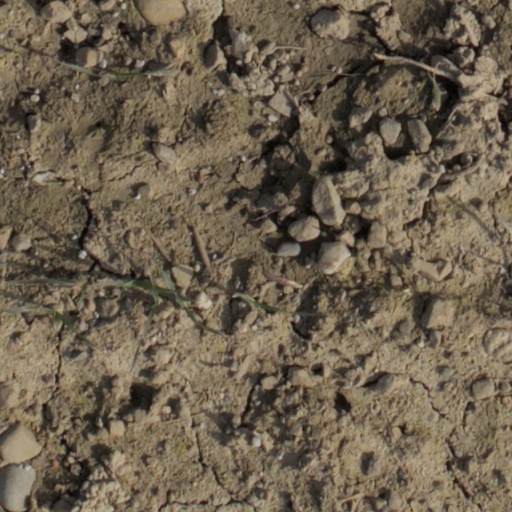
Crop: wheat